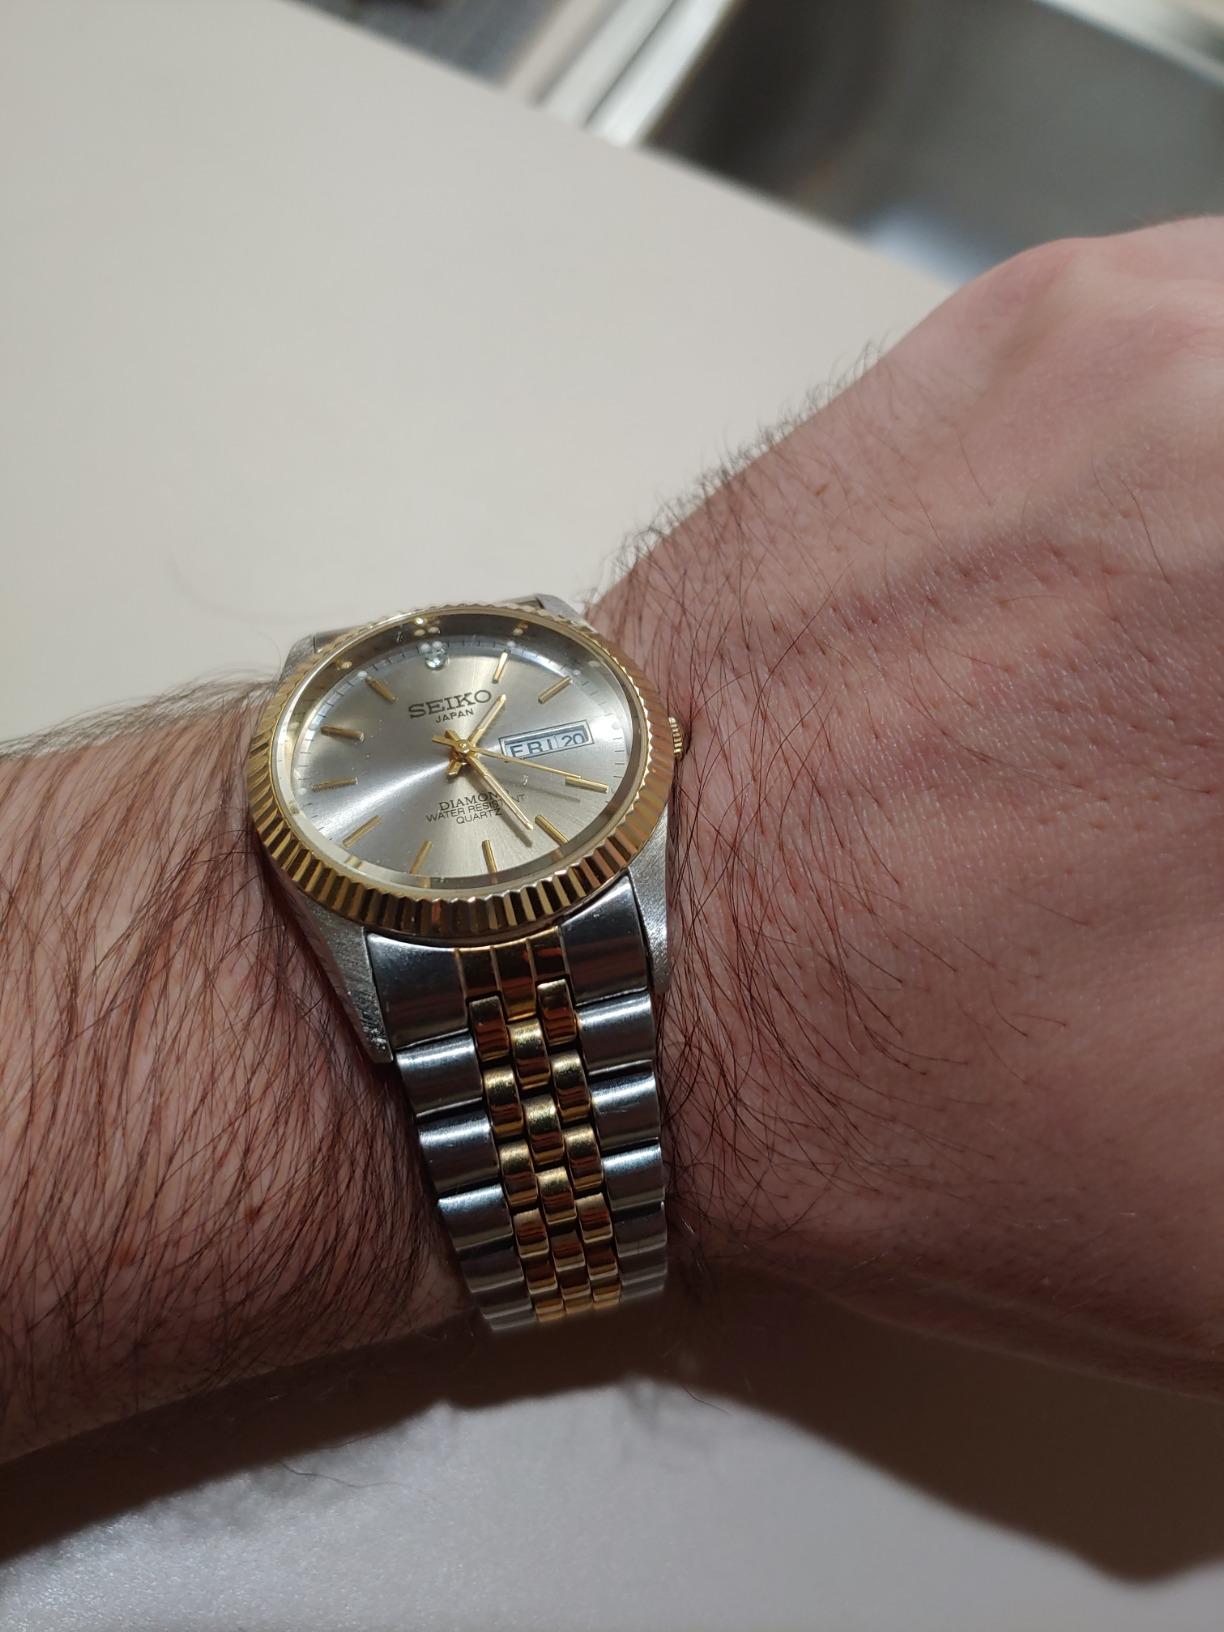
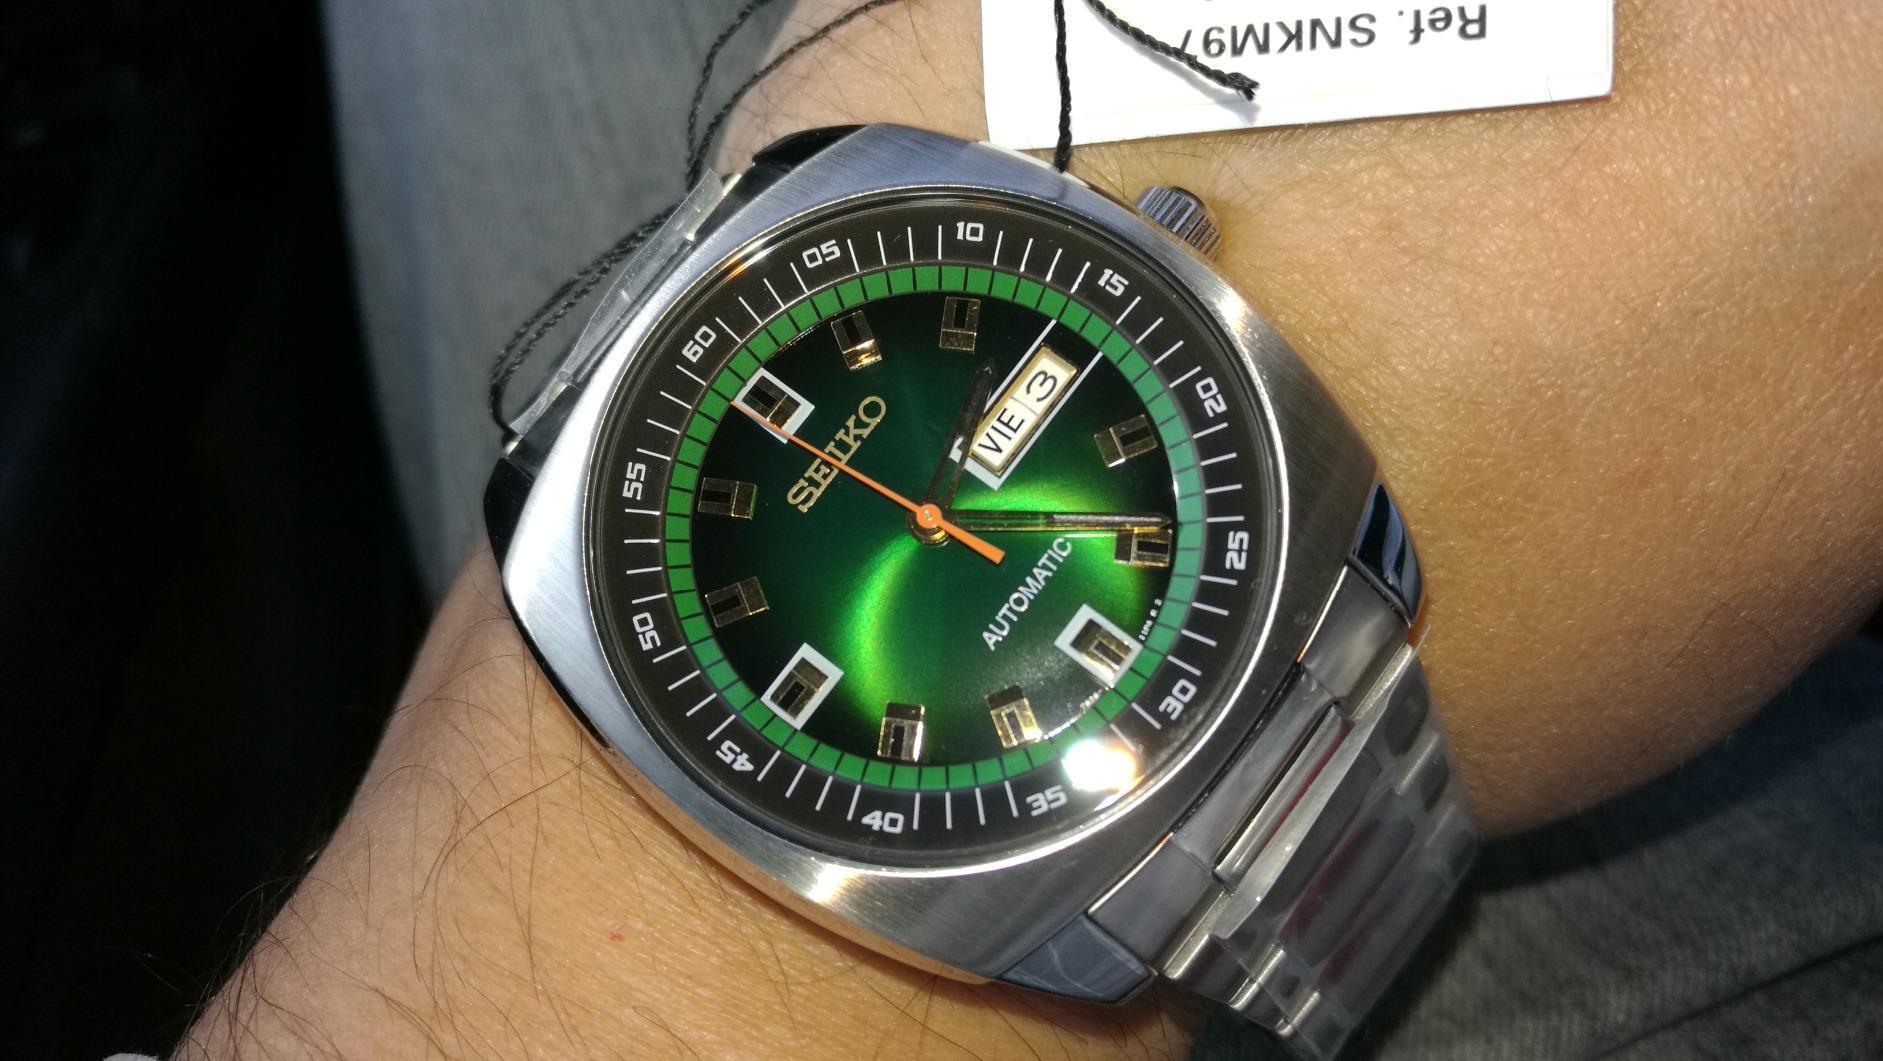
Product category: accessories_watch
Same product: no